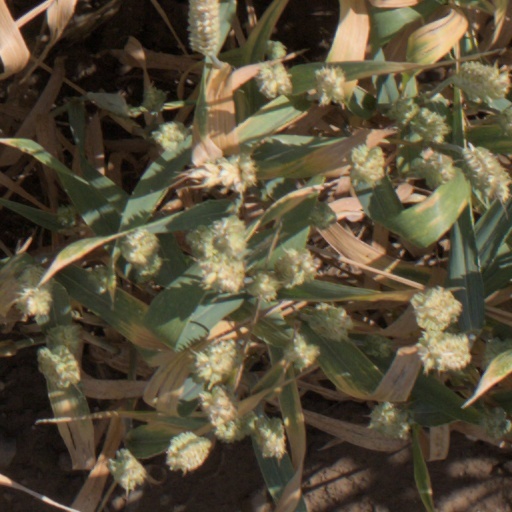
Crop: wheat